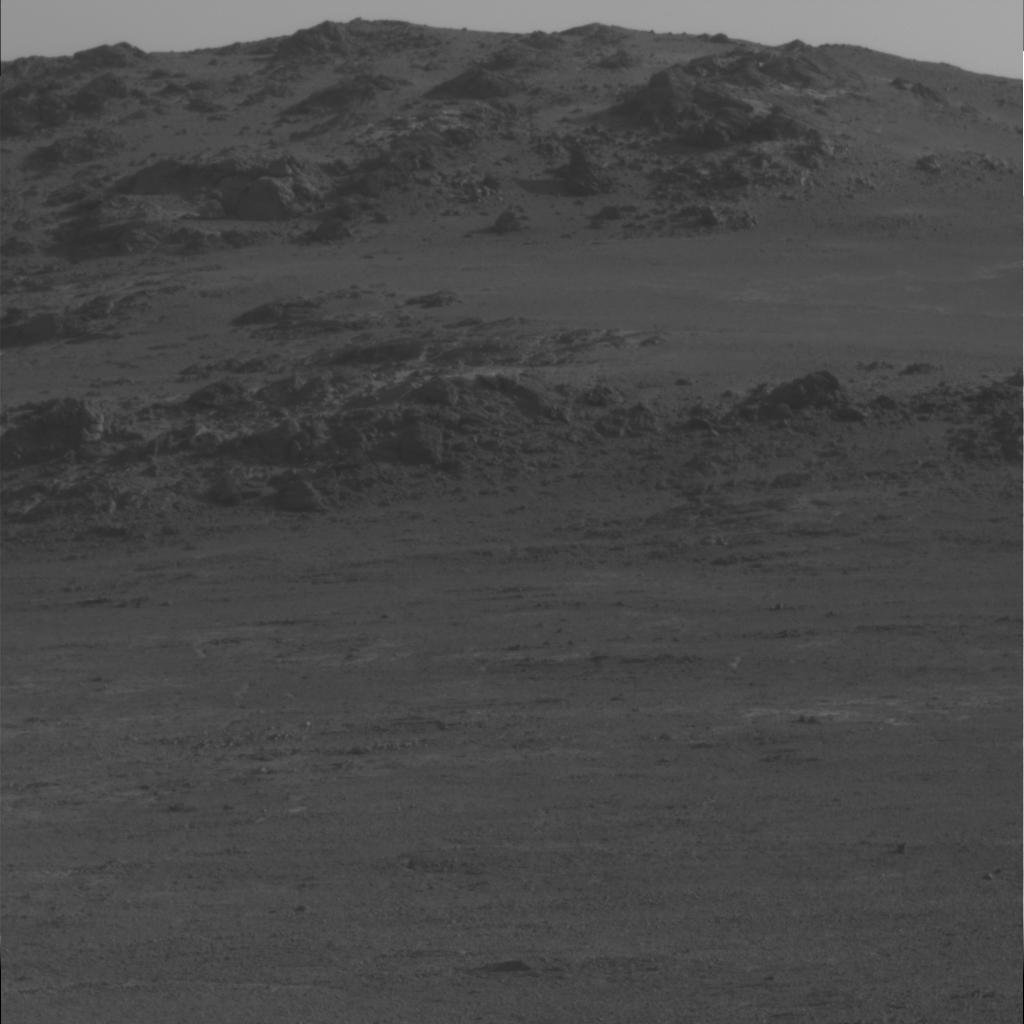
Surface features visible: Rock Outcrops, Rocks (Misc), Soil, Distant Vista, Sky